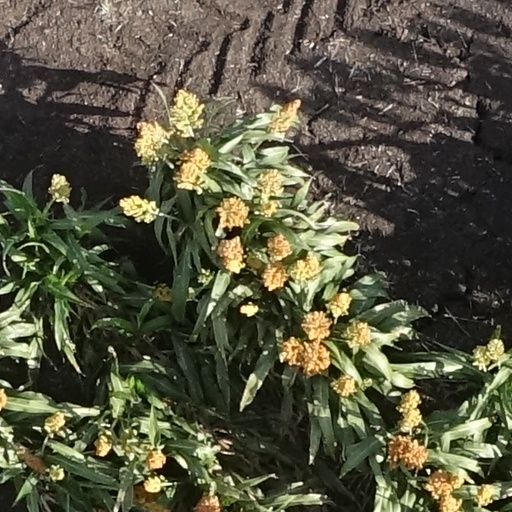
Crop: sorghum